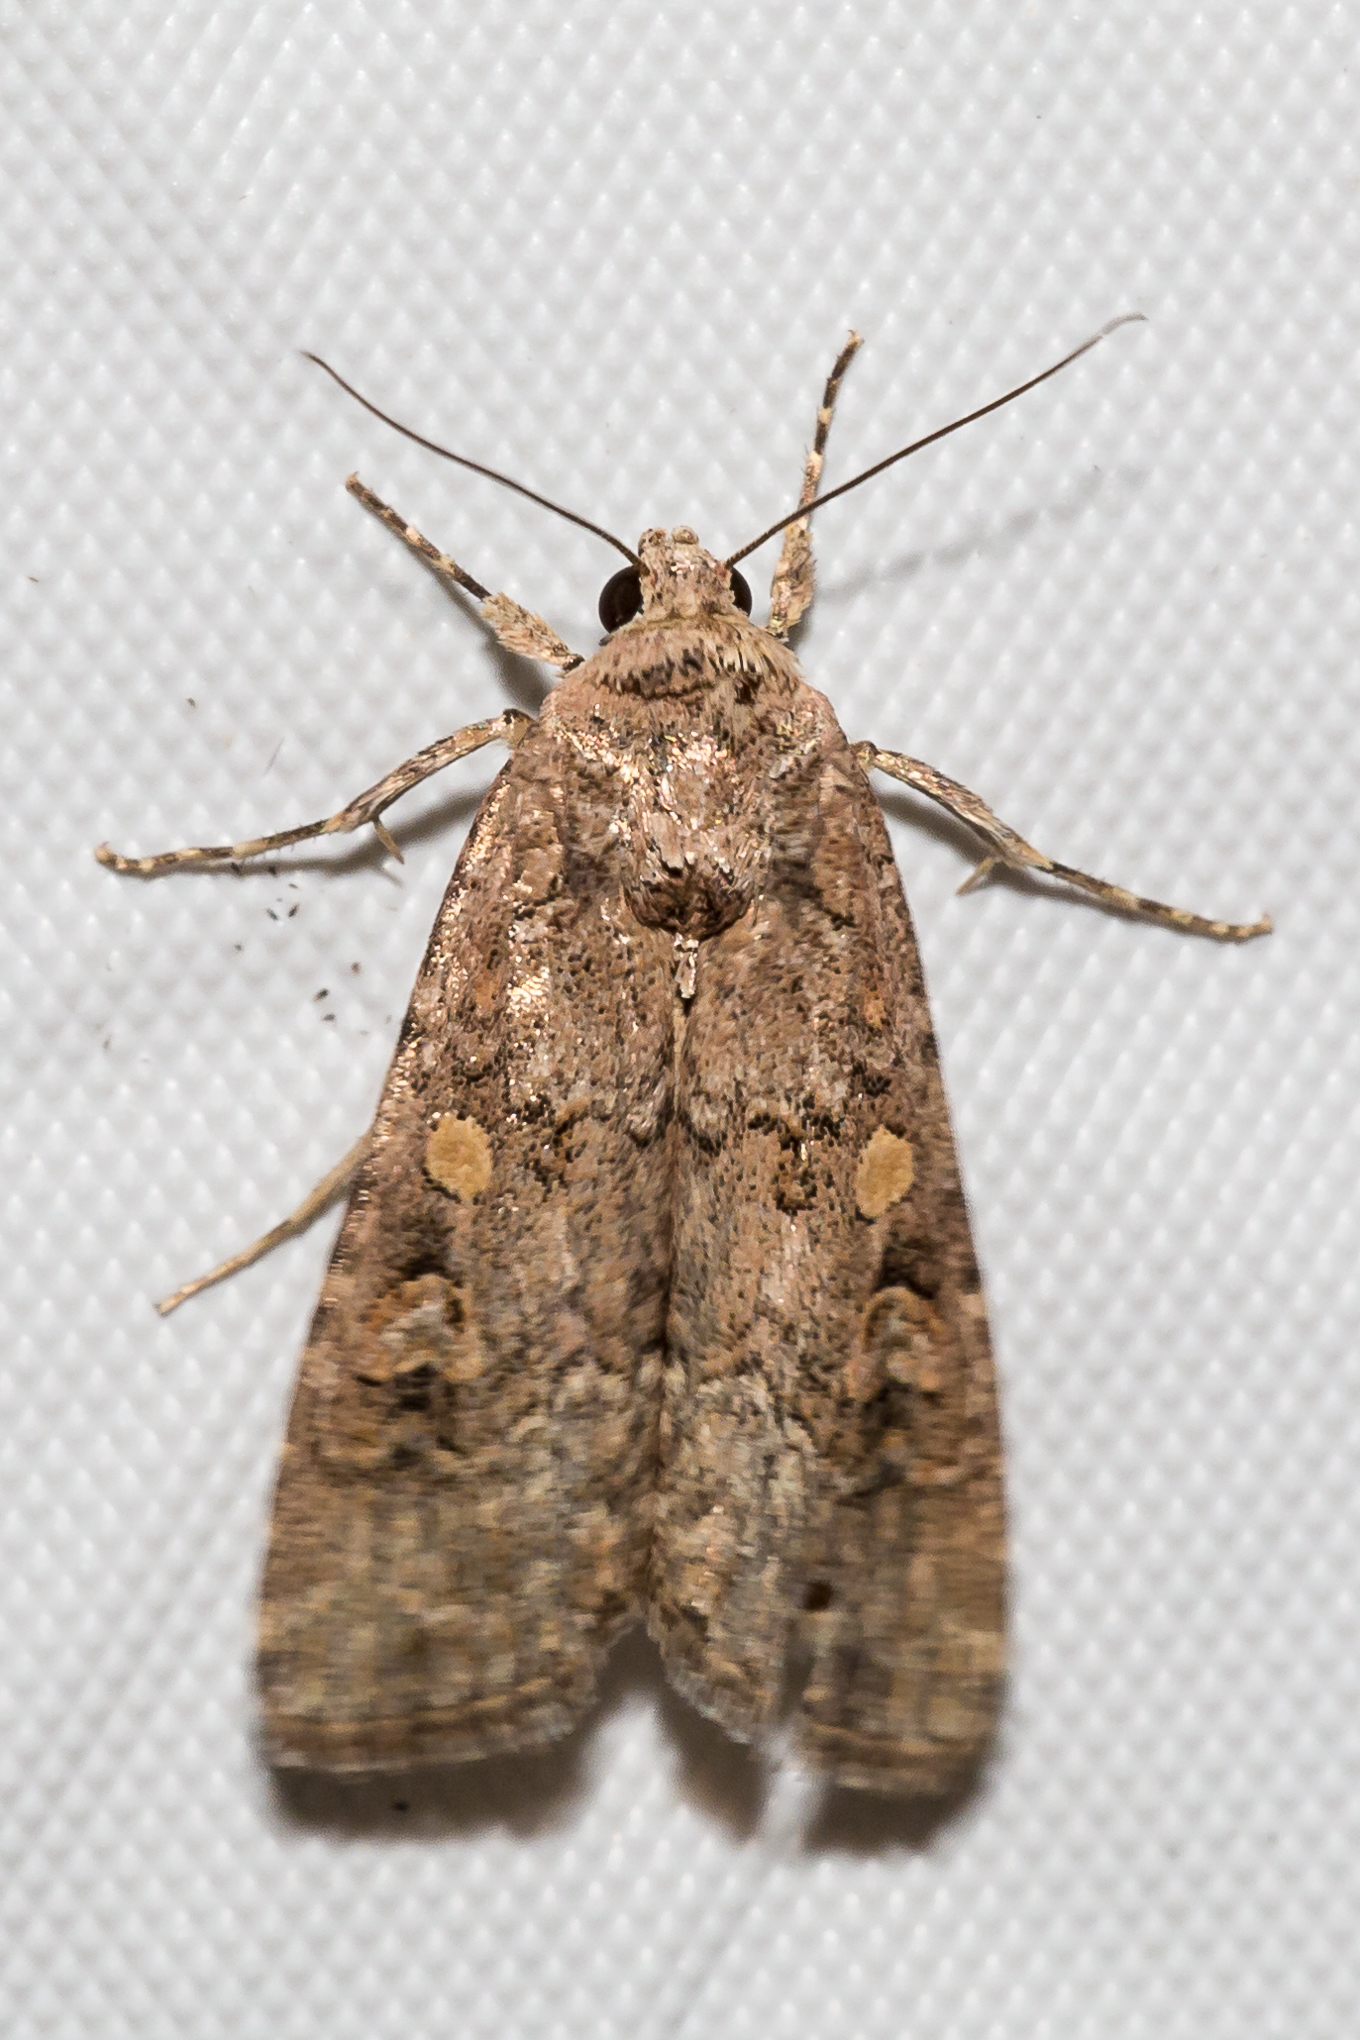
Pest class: cutworms